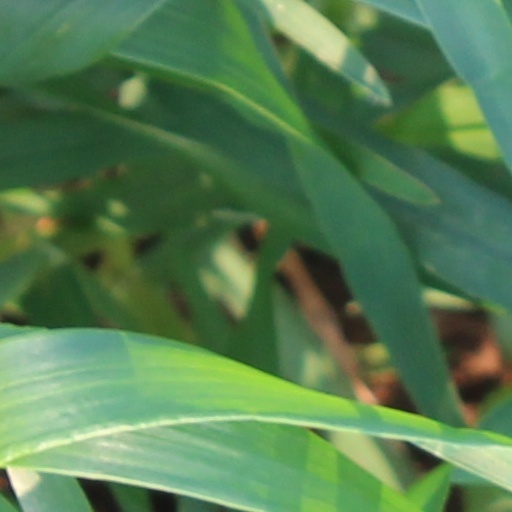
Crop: wheat